National Basketball Association

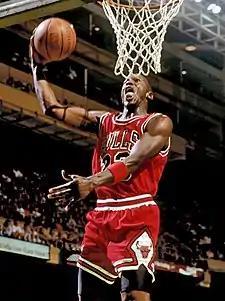
Michael Jordan became the league's most popular player during the 1990s, while leading the Chicago Bulls to six championships.

In 1969, Alan Siegel, who oversaw the design of Jerry Dior's Major League Baseball logo a year prior, created the modern NBA logo inspired by the MLB's. It incorporates the silhouette of Jerry West, based on a photo by Wen Roberts. The NBA would not confirm that a particular player was used because, according to Siegel, "They want to institutionalize it rather than individualize it. It's become such a ubiquitous, classic symbol and focal point of their identity and their licensing program that they don't necessarily want to identify it with one player." The logo debuted in 1971 (with a small change to the typeface on the NBA wordmark in 2017) and would remain a fixture of the NBA brand.